Answer in natural language. Considering the relative positions, is green decagon houseplant (marked C) above or below wall paint (marked B)? Choose between the following options: above or below
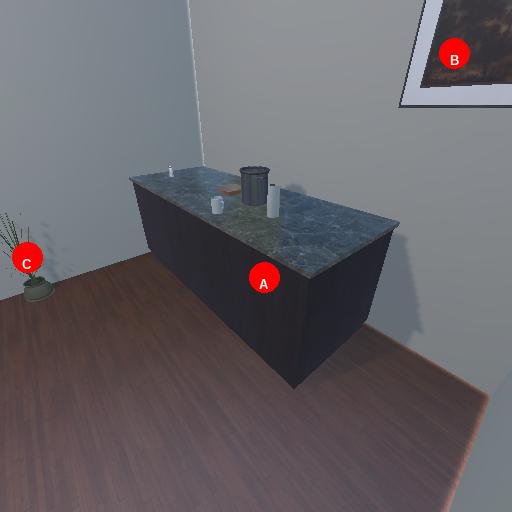
<answer>above</answer>